Babak Najafi

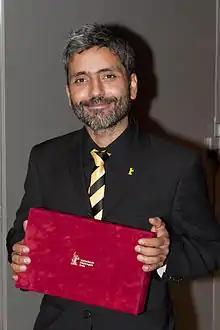
Babak Najafi at the 60th Berlin International Film Festival, 2010.

Babak Najafi Karami (born 14 September 1975) is an Iranian-Swedish film director, screenwriter, and cinematographer. He is known for directing the 2016 film "London Has Fallen".